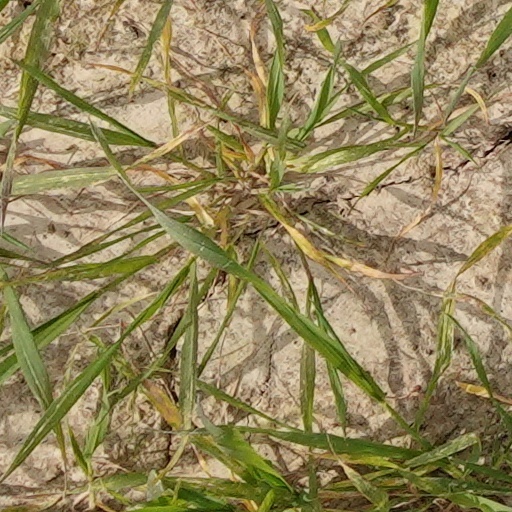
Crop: wheat